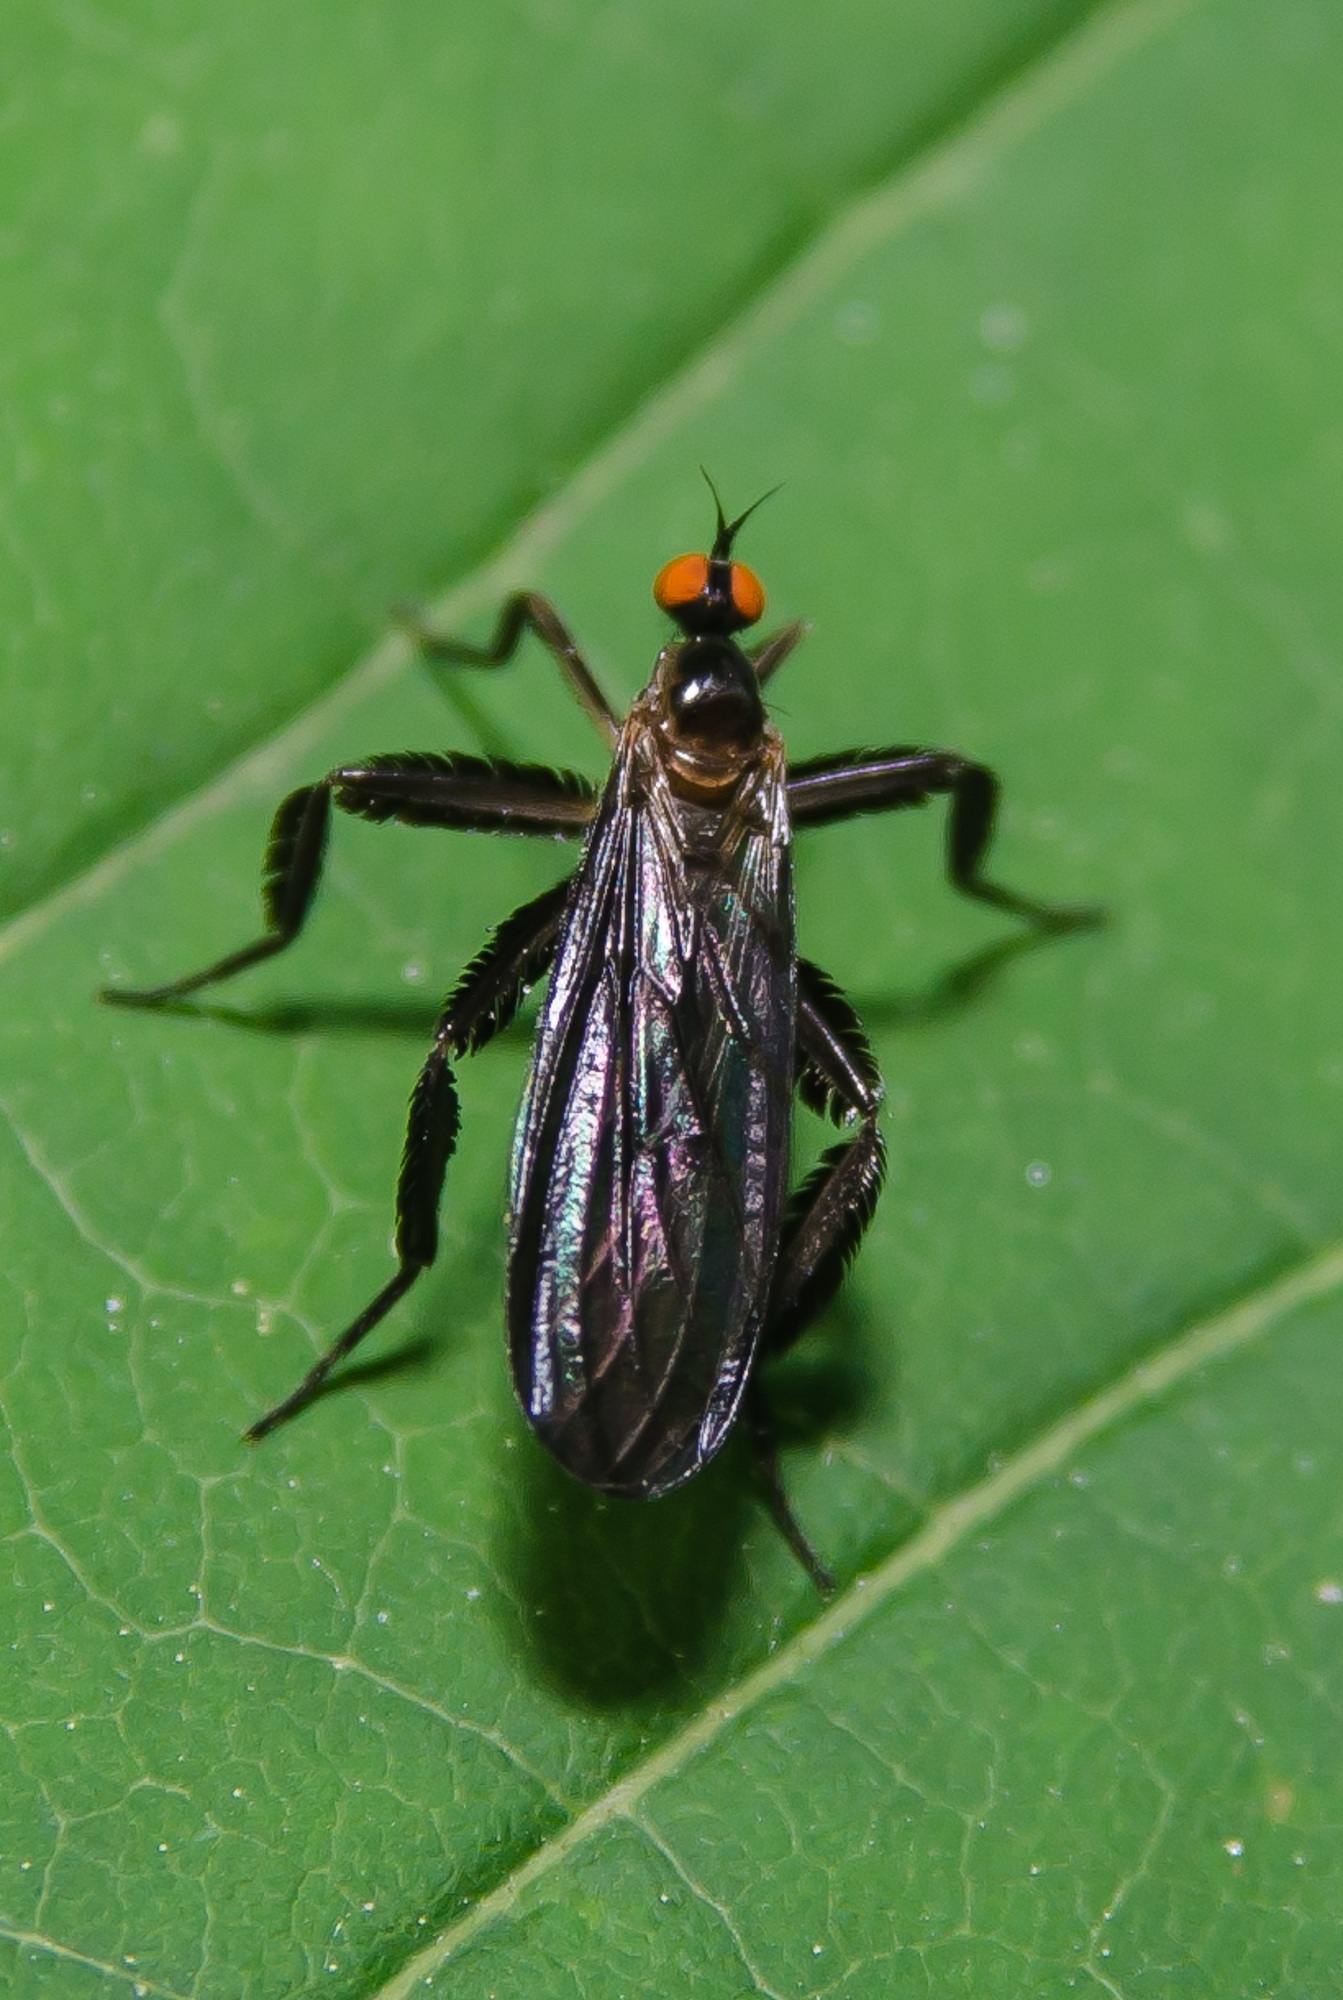
nature, leaf, flower, fly, green, insect, macro, bug, nikon, fauna, plants, invertebrate, close up, zoom, pest, d7000, beetle, weevil, macro photography, arthropod, leaf beetle, little things, true bugs